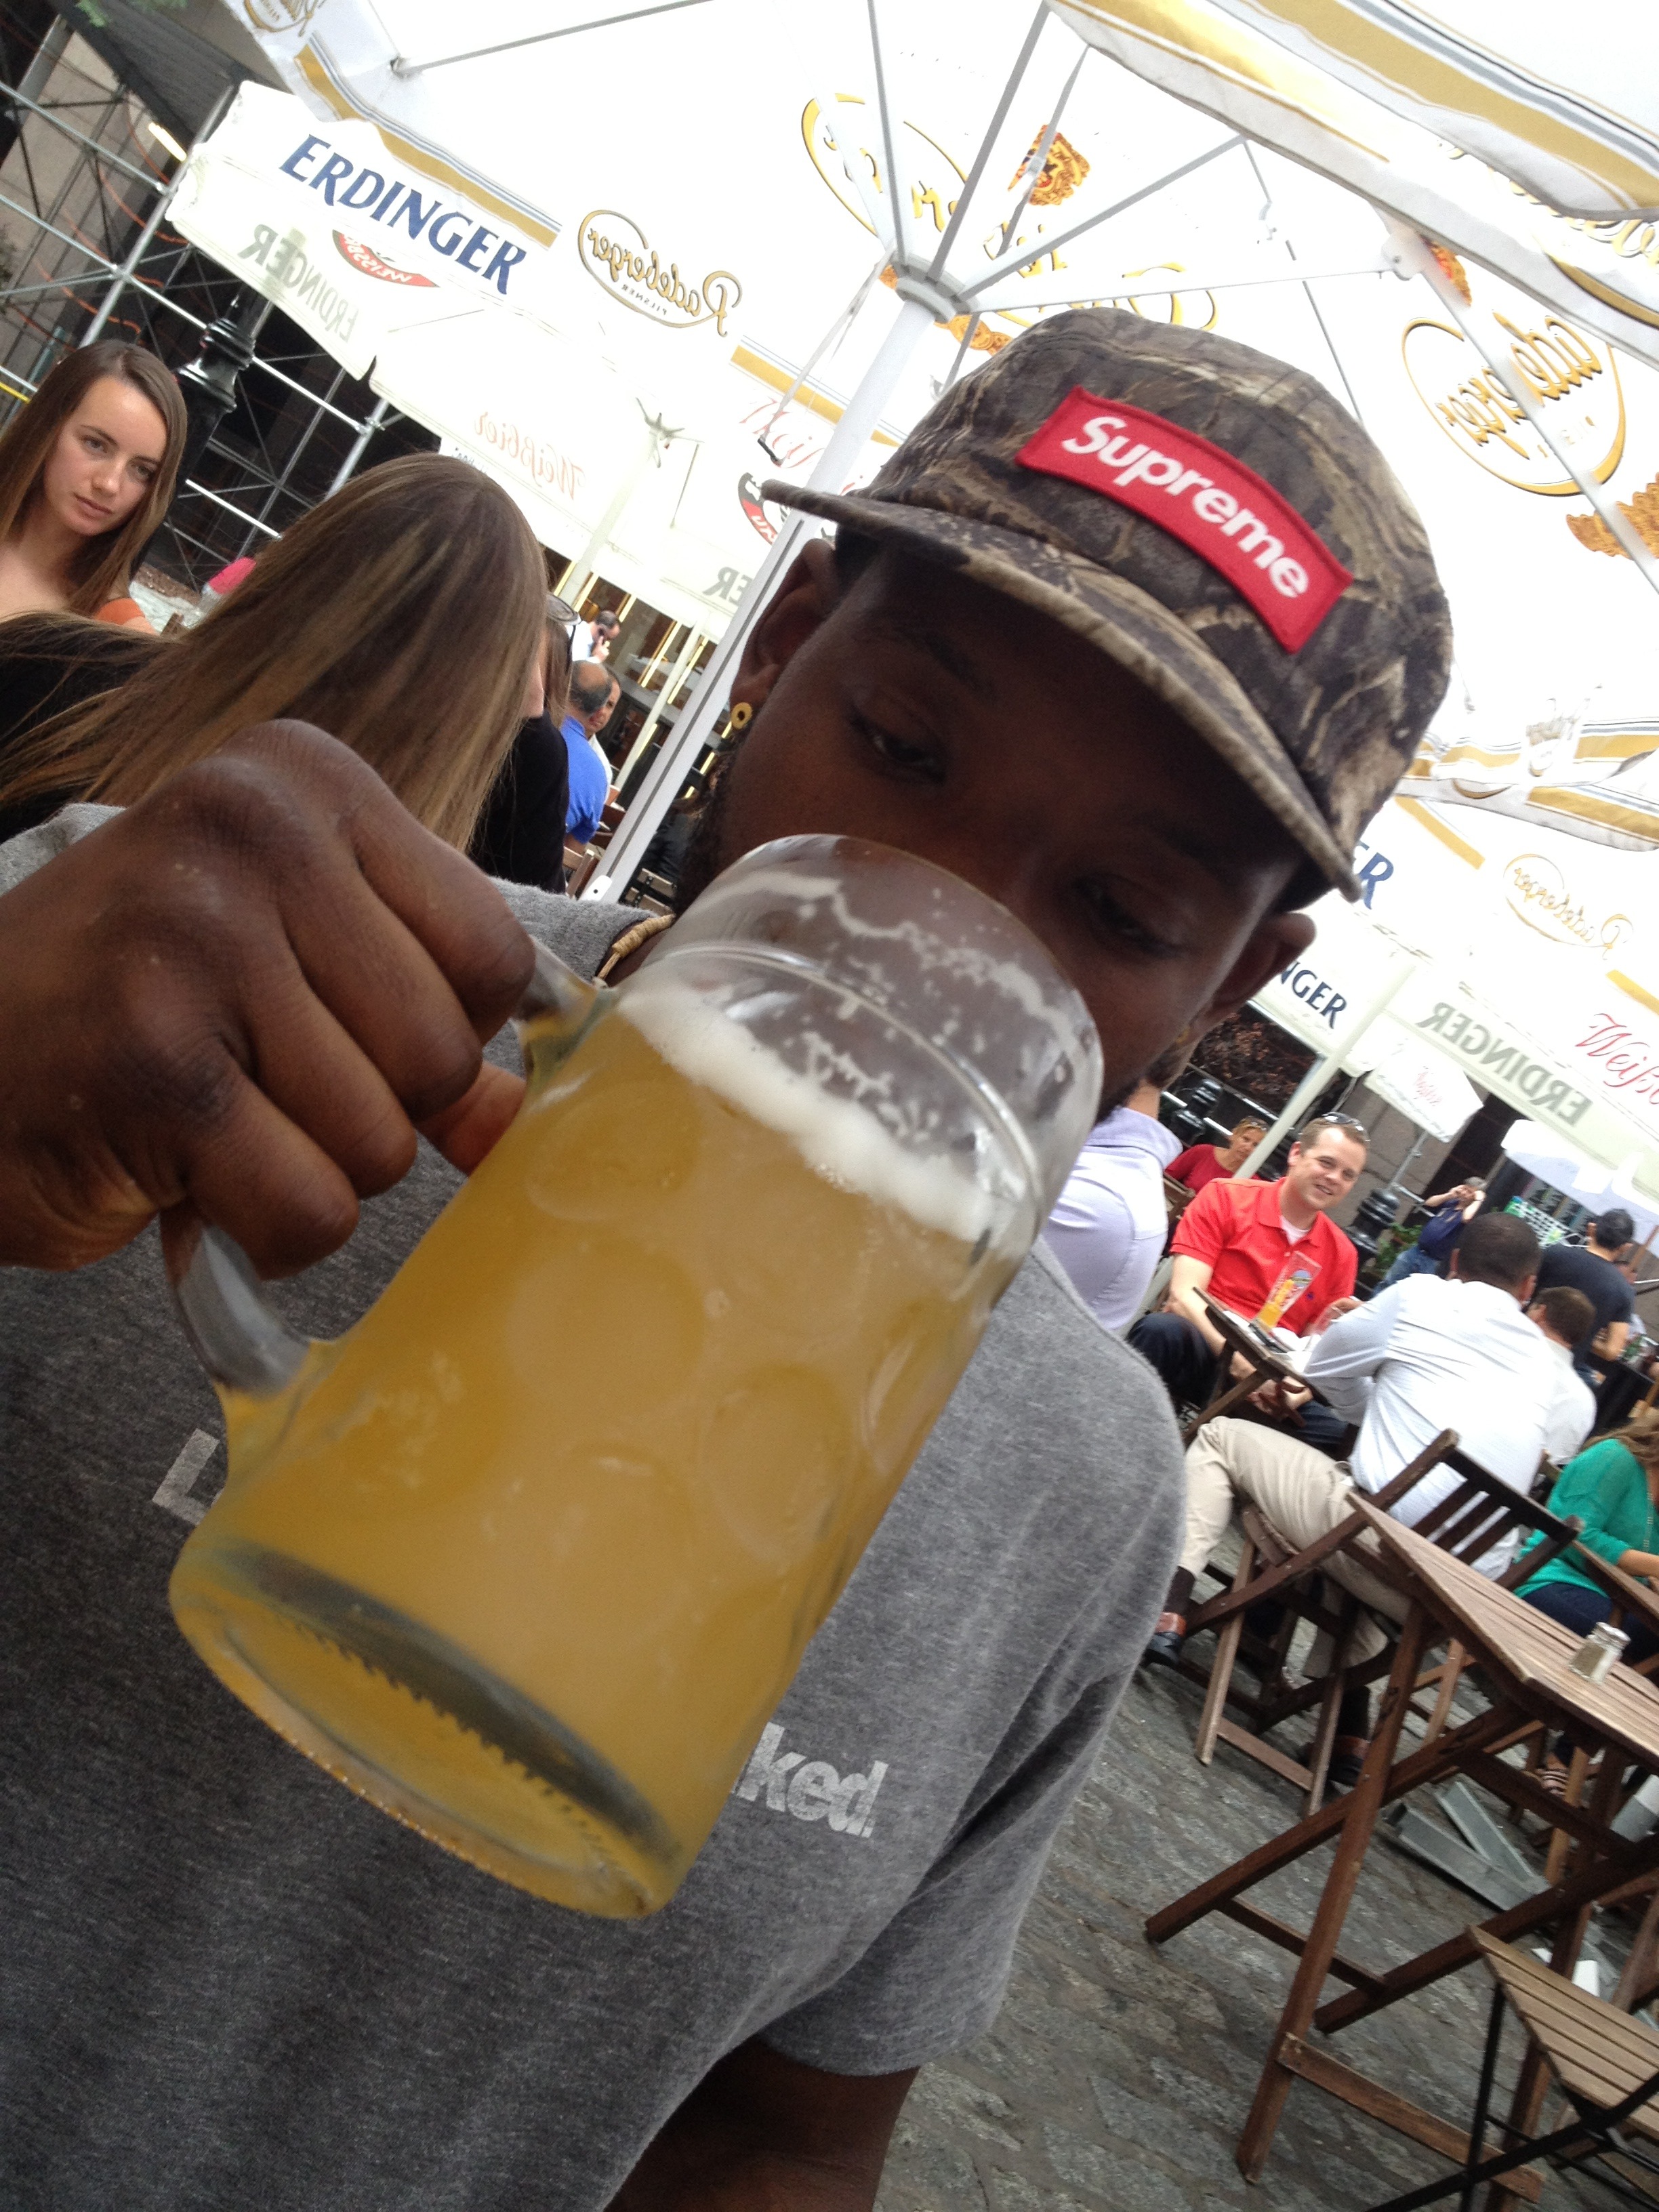
man, vendor, drink, black, beer, alcohol, drinking, thirst, sense